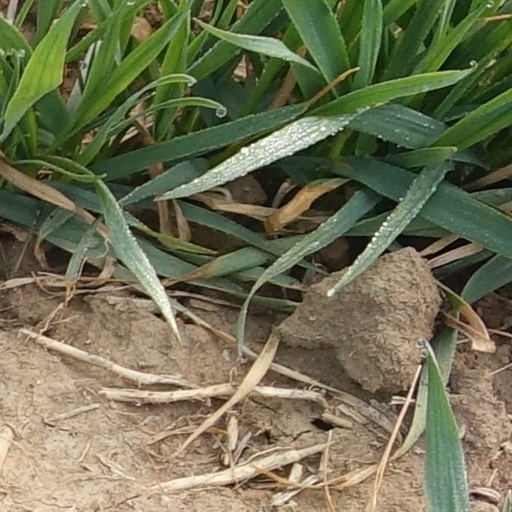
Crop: wheat